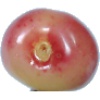
Label: Cherry Rainier 1